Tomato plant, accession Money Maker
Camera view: horizontal (90 deg, fisheye); turntable rotation: 240 degrees
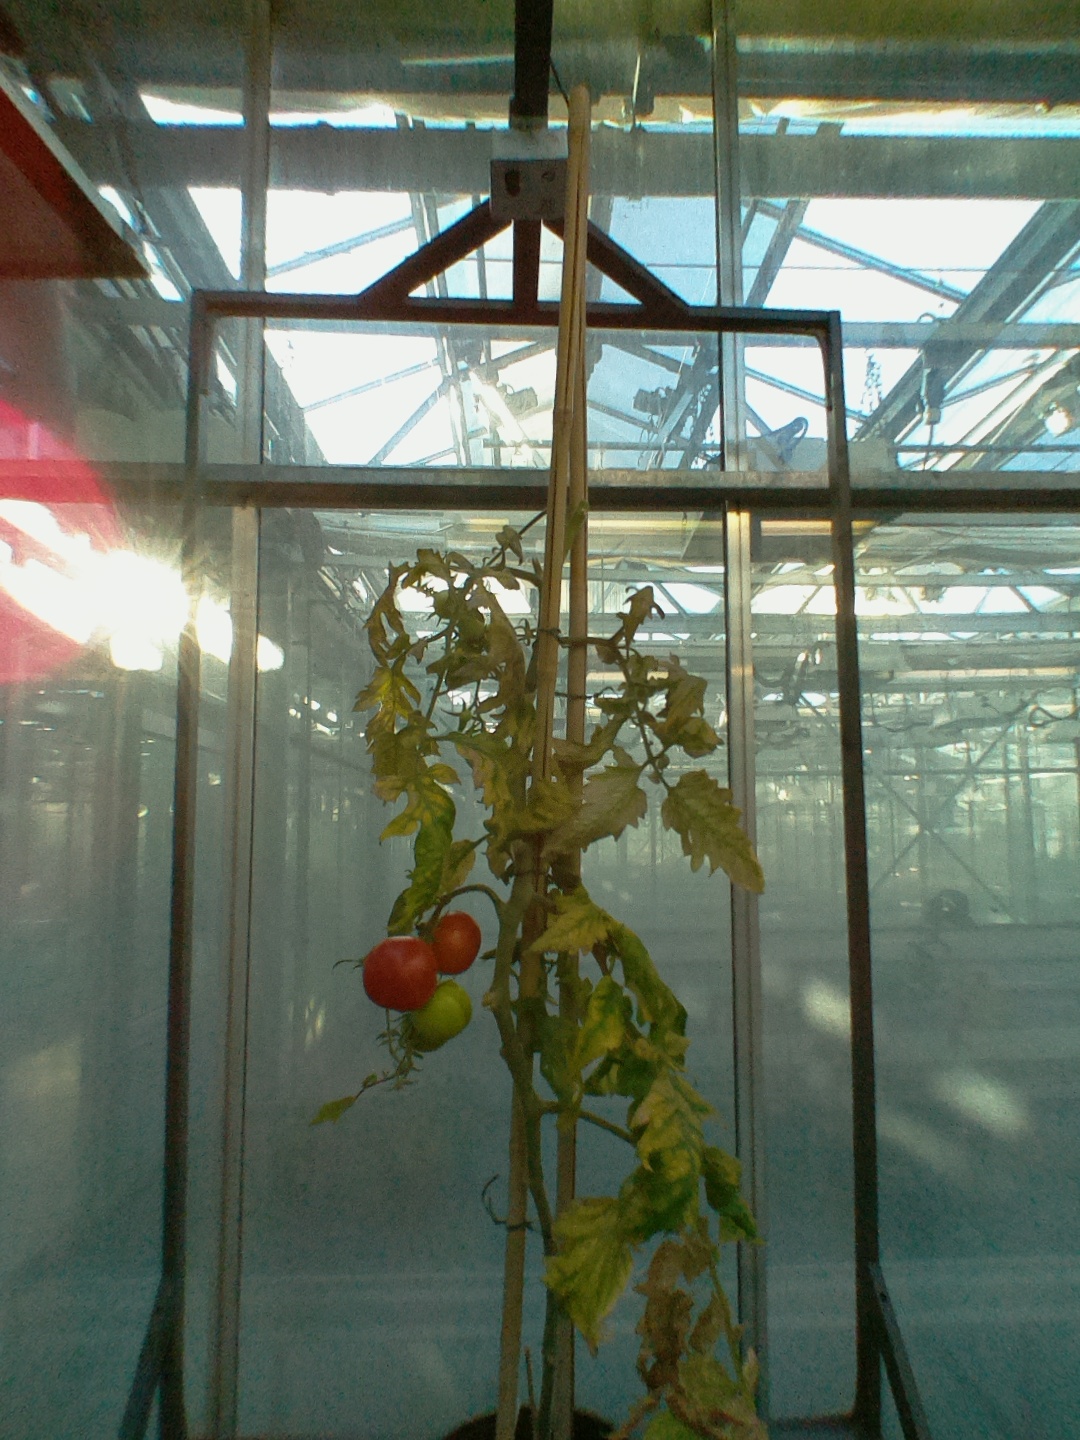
BBCH growth stage 82: 20%-30% of fruits show typical fully ripe color